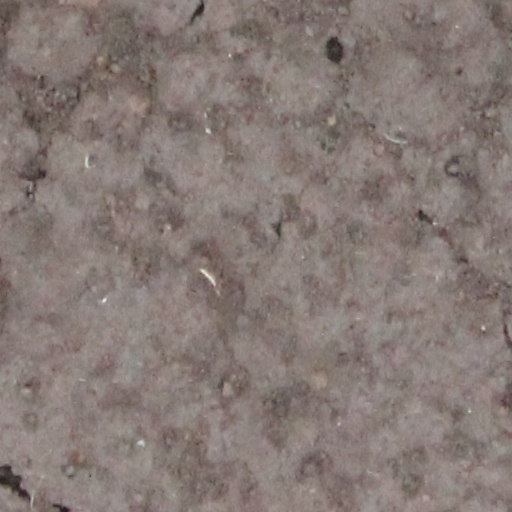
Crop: wheat